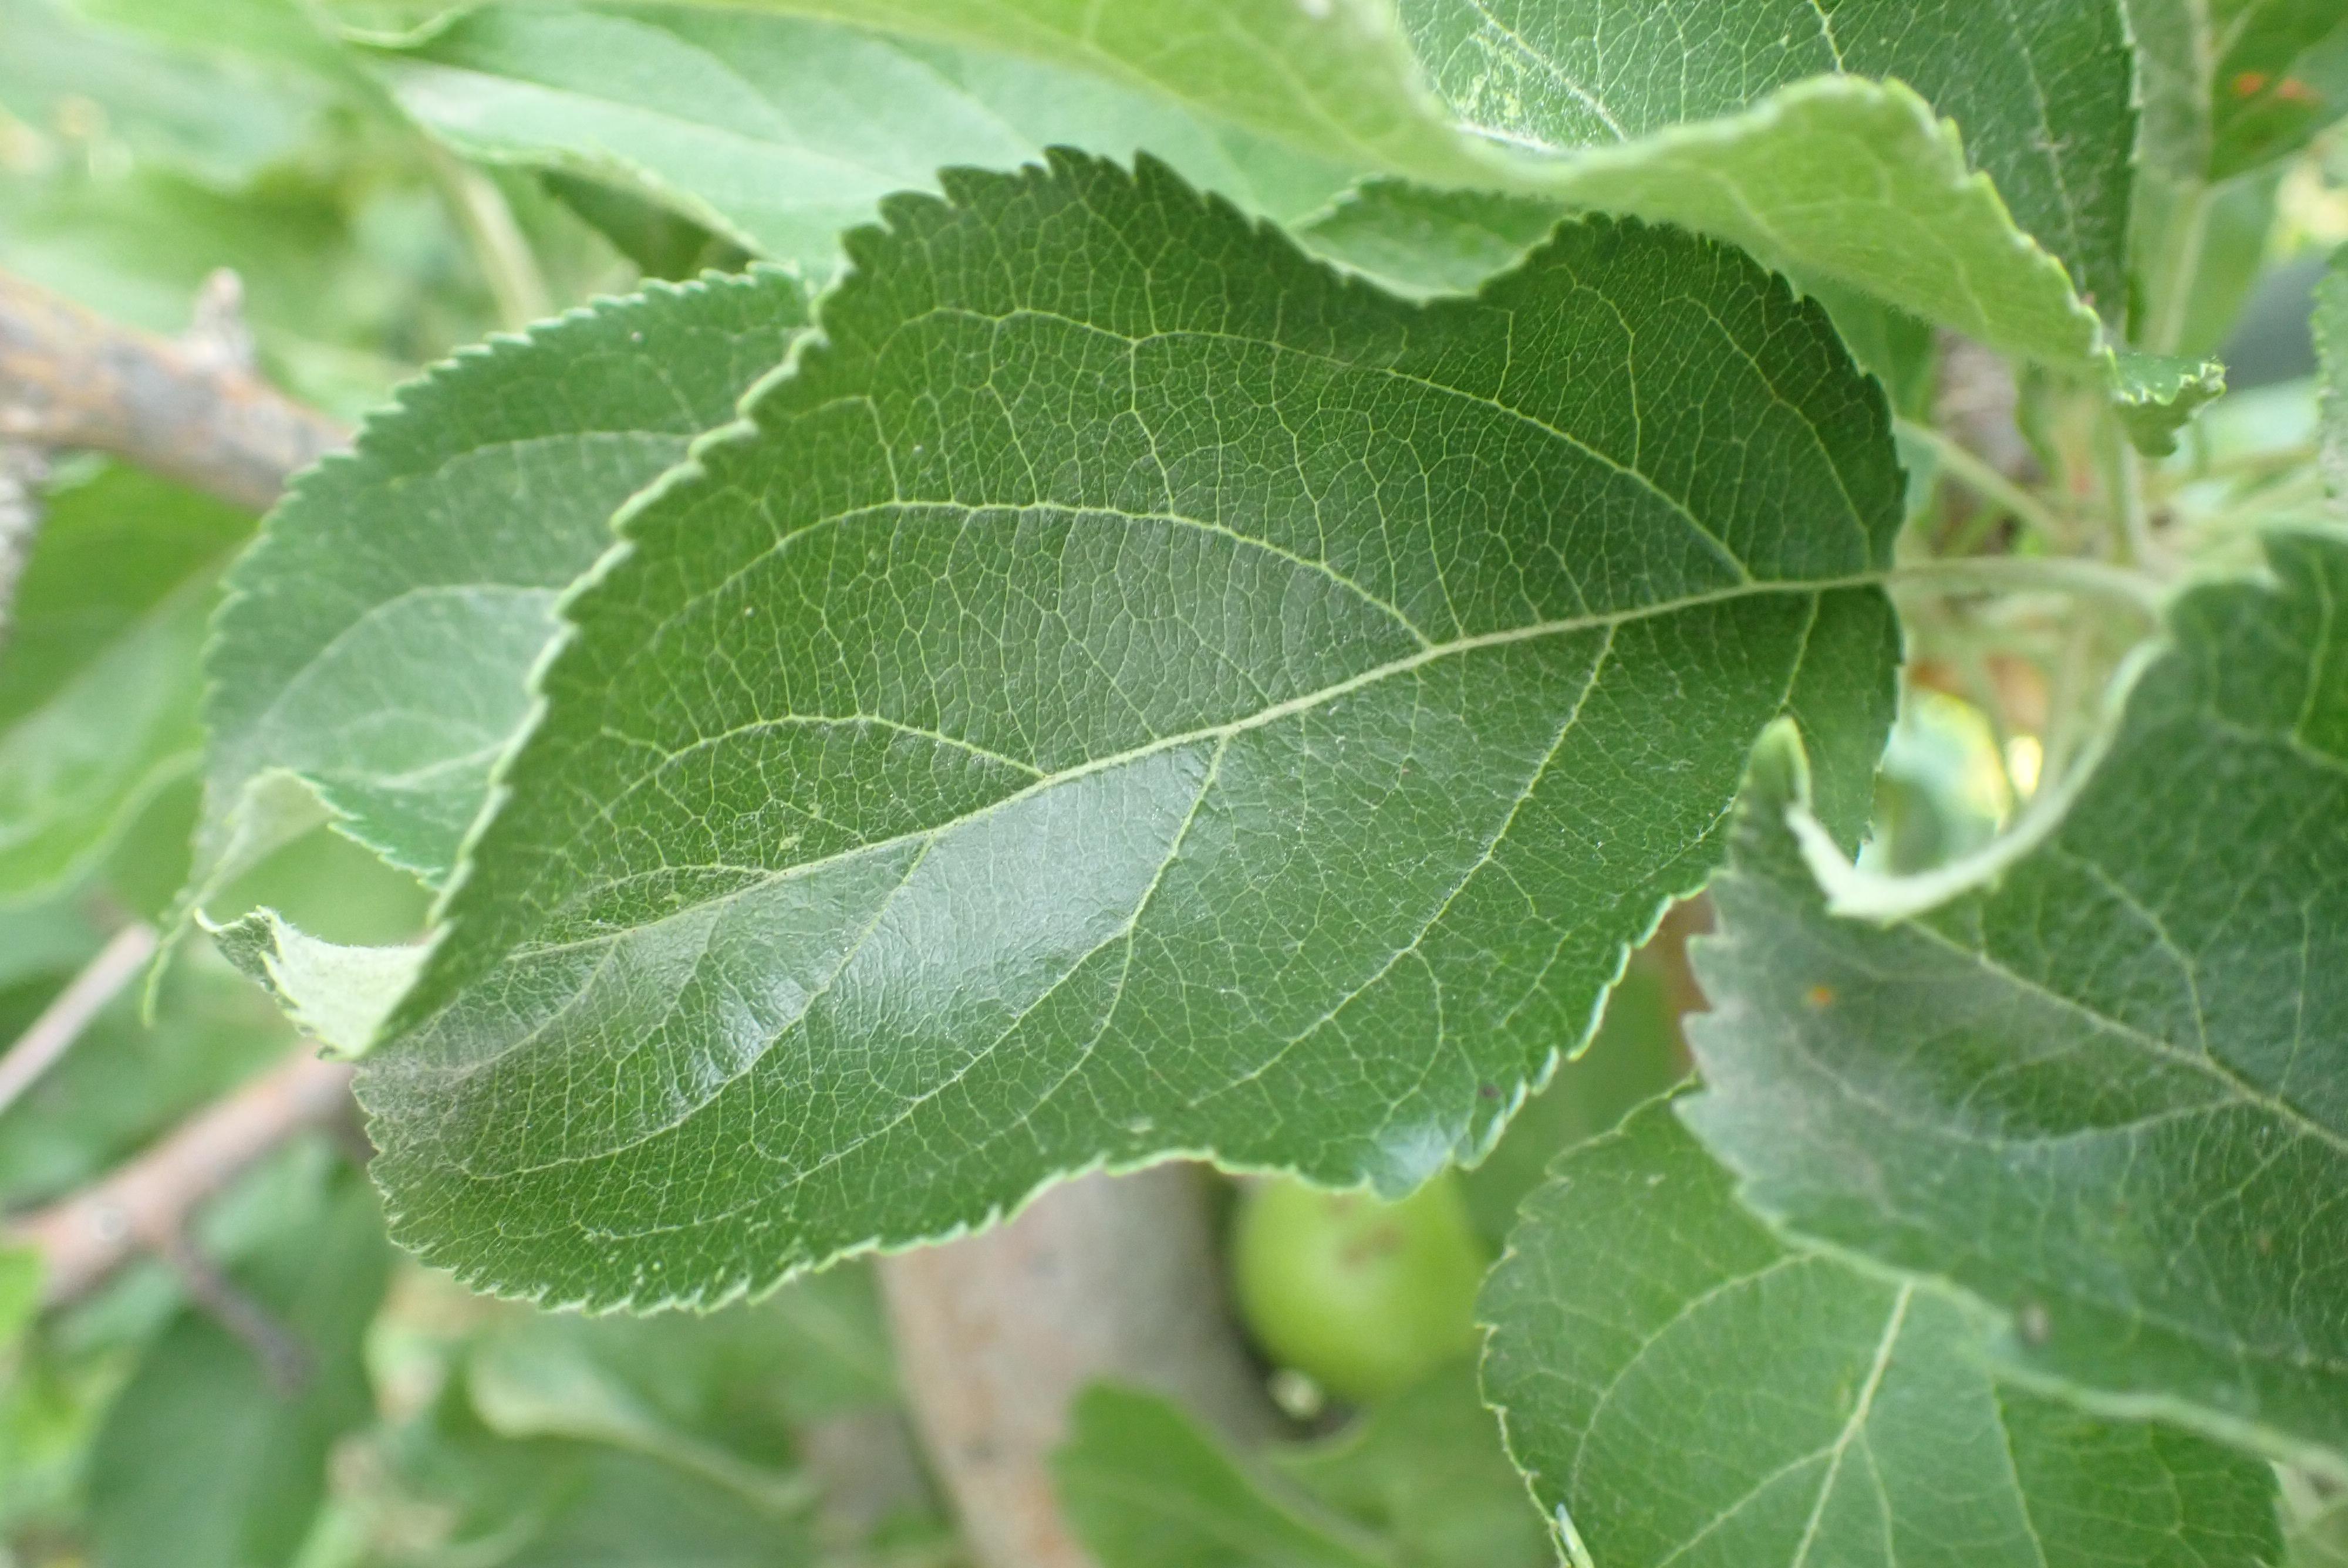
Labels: healthy